Cipriano Segundo Montesino

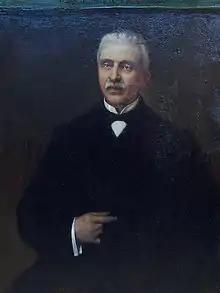
Cipriano Segundo Montesino y Estrada

Cipriano Segundo Montesino y Estrada (26 September 1817 – 27 August 1901) was a Spanish civil engineer and politician. He was a founding committee member of the Royal Academy of Exact, Physical, and Natural Sciences, serving as vice-president and president, and also as a Senator appointed by the academy. He also served as the vice-president of the Senate of Spain.